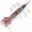
Label: rocket